Henry's House (video game)

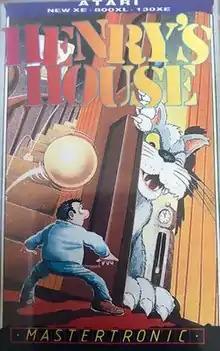

Henry's House is a platform game developed by Chris Murray for the Atari 8-bit computers and Commodore 64. The Commodore 64 version was published by English Software in 1984, while the Atari 8-bit version from by Mastertronic followed in 1987. The game, produced in the United Kingdom, is loosely based on Prince Henry of Wales who was then a baby. The working title of the game was Home Sweet Home.